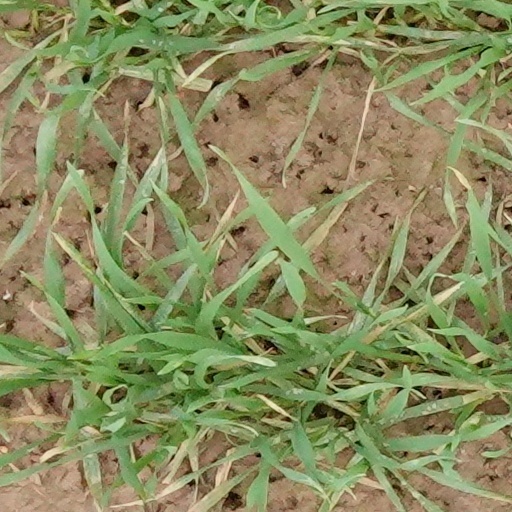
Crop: wheat